5th Avenue Theatre

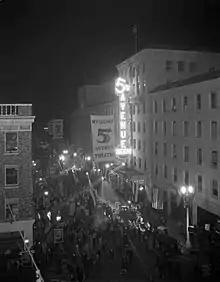
Opening night.

The dragon motif is repeated in the radial coffers of the caisson and the timbered coffers throughout the theatre. The Imperial dragon is accompanied by the symbol of the Empress, the Chinese phoenix "(Fèng huáng)", sometimes called Ho-Ho or Ho-Oh Bird from the Japanese. This personal symbol of the Empress is also repeated throughout the theatre, but most prominently in relief as part of the grills above false balconies that once screened organ pipes. In addition to these symbols, orange blossoms, chrysanthemums, and lotus flowers appear throughout the theatre. The highly decorated proscenium arch and safety curtain maintain the Chinese design influence.